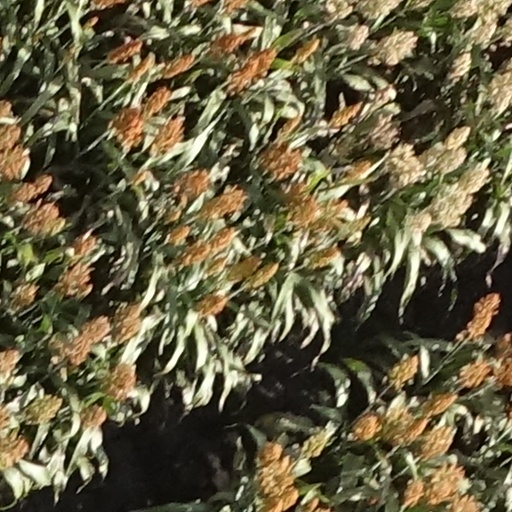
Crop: sorghum